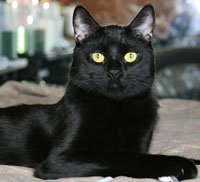
Animal: cat
Breed: Bombay